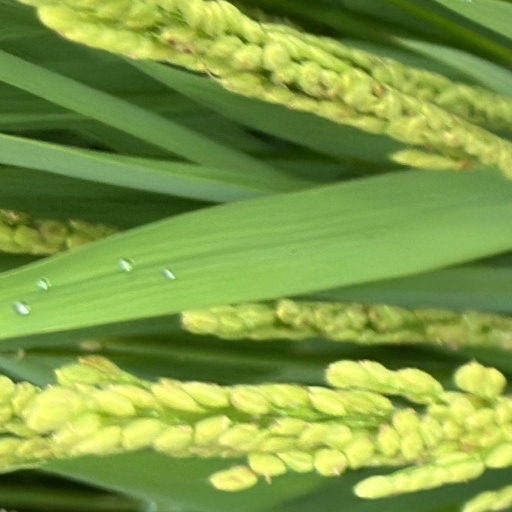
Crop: rice